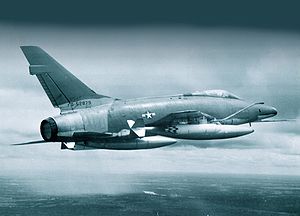
North American F-100 Super Sabre / Varianter
F-100D-50-NH
North American F-100 Super Sabre var en amerikansk supersonisk jetjager, der gjorde tjeneste ved United States Air Force fra 1954 til 1971 og ved Air National Guard indtil 1979. Det var USAFs første jager, der kunne gennembryde lydmuren under vandret flyvning. F-100 var designet af North American Aviation som en mere højtydende videreudvikling af F-86 Sabre jageren.